Bill Withers

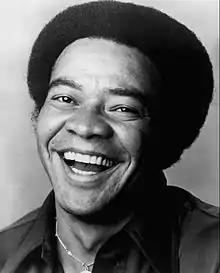
Withers in 1976

William Harrison Withers Jr. (July 4, 1938 – March 30, 2020) was an American singer and songwriter. He is known for having several hits over a career spanning 18 years, including "Ain't No Sunshine" (1971), "Grandma's Hands" (1971), "Use Me" (1972), "Lean on Me" (1972), "Lovely Day" (1977) and "Just the Two of Us" (1980) (recorded in collaboration with Grover Washington Jr.). Withers won three Grammy Awards out of nine total nominations.